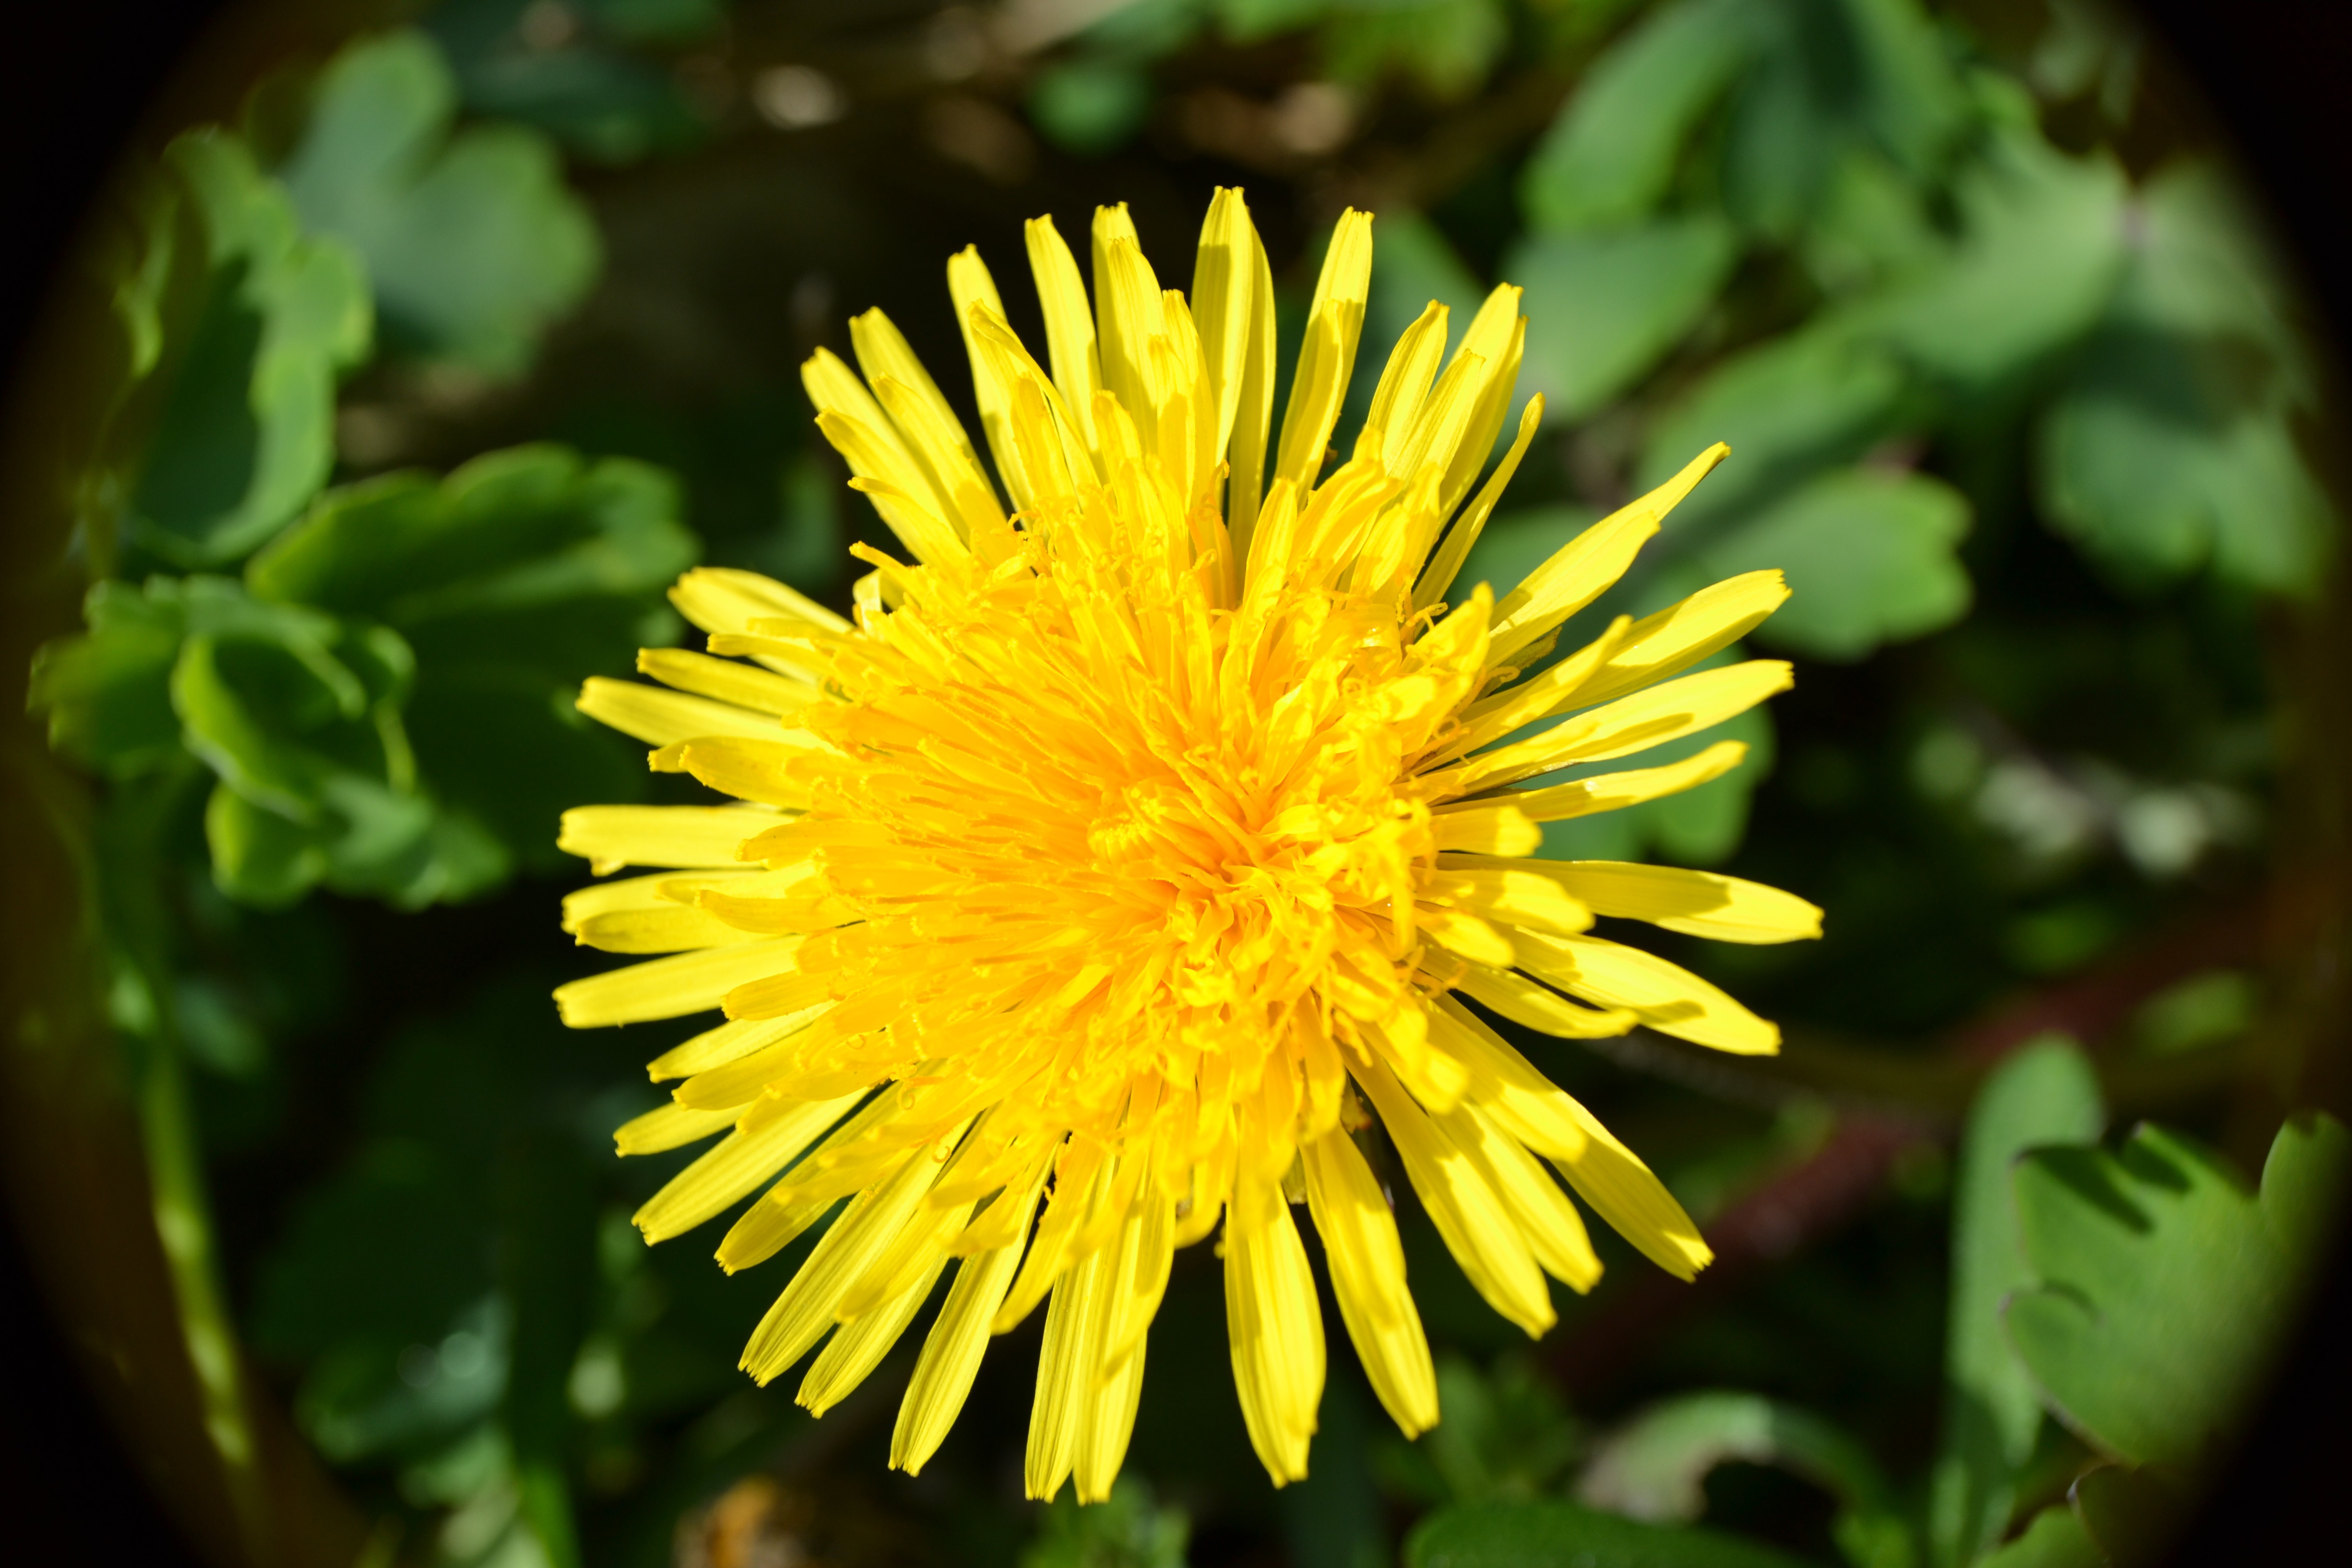
nature, growth, plant, dandelion, flower, petal, floral, daisy, wild, spring, green, golden, natural, fresh, botany, blooming, colorful, yellow, flora, still life, plants, wildflower, flowers, close up, cheerful, leaves, outdoors, leafy, gardening, petals, decorative, bright, blossoms, growing, day, soft, gardens, ornamental, delicate, blooms, flowering, macro photography, flowering plant, daisy family, green backgrounds, plant stem, land plant